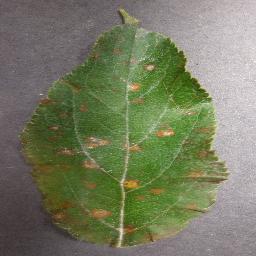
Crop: apple
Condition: cedar_rust